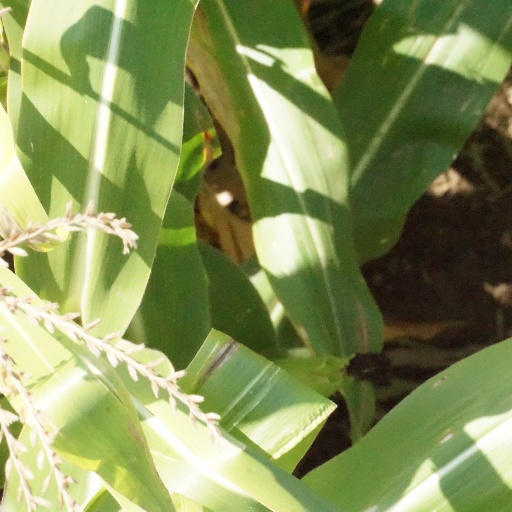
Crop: maize; corn